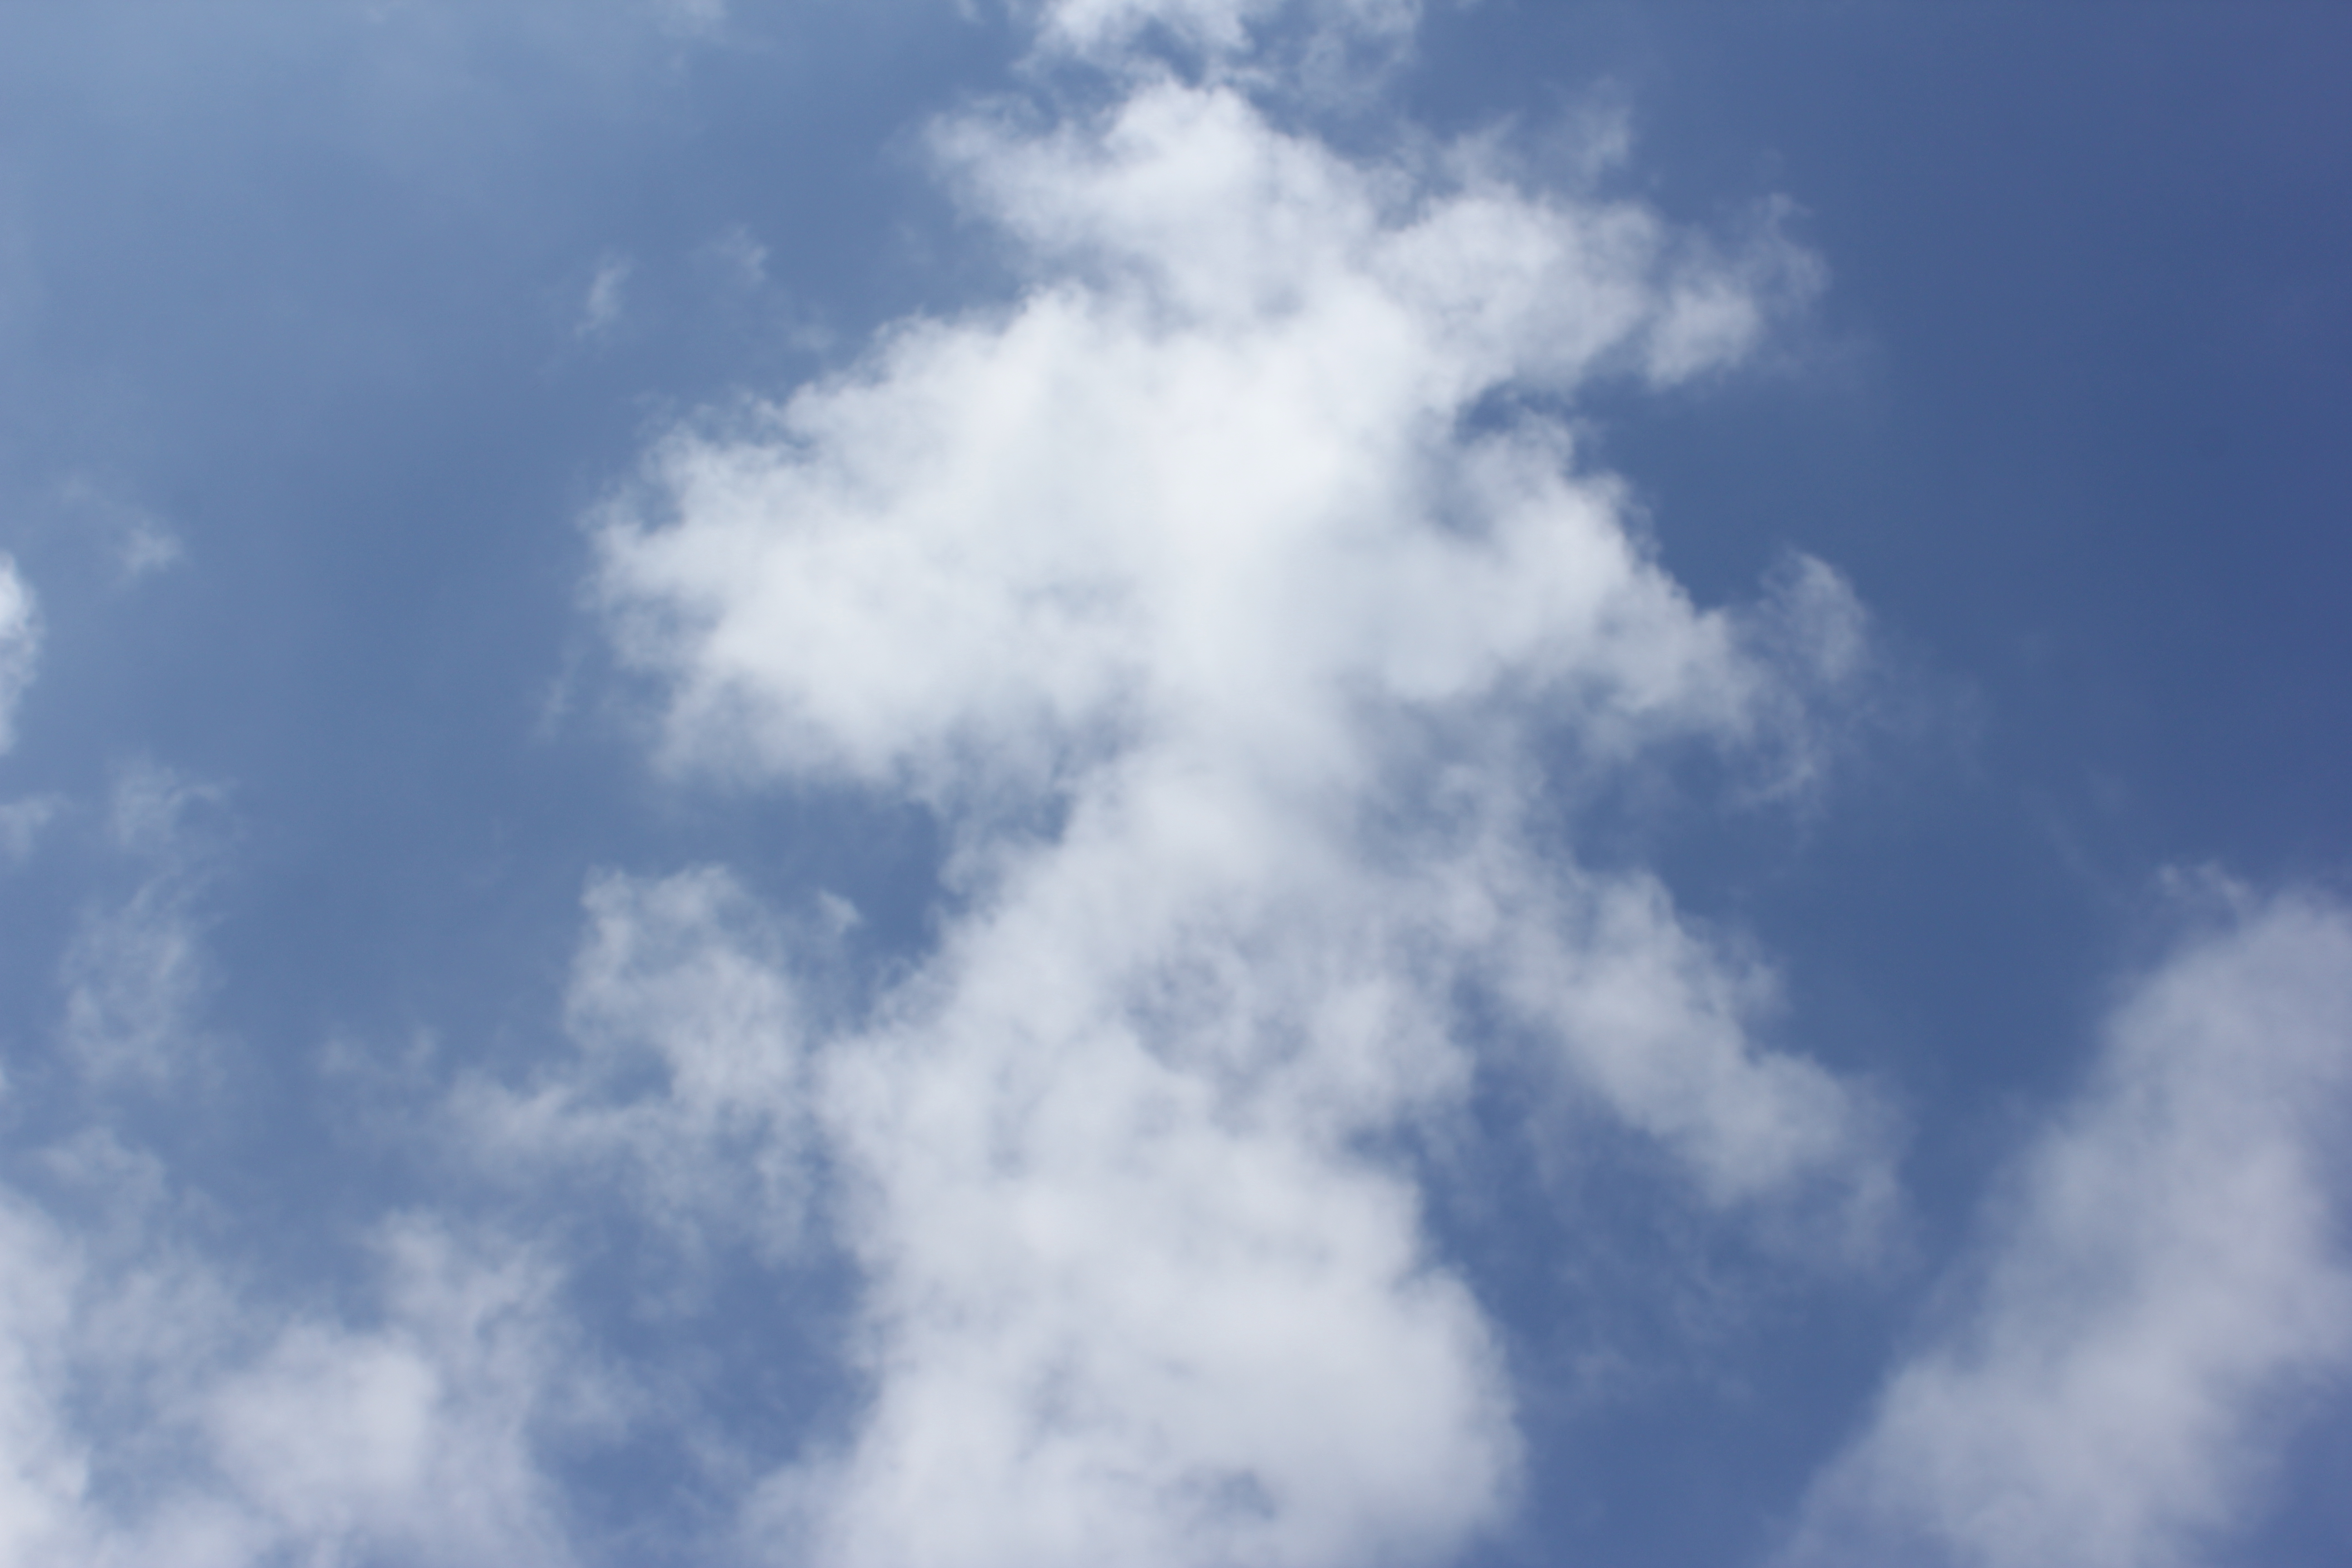
Cloud type: Altocumulus